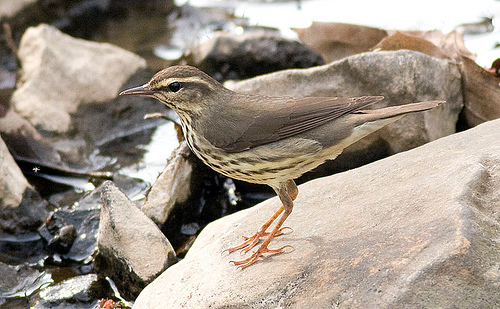
this bird has a grey feathers, a white and black spotted belly and orange feet.
the bird is grey with a speckled body and long orange tarsals.
this little bird has tan and black spots on its breast and it's head, wings, and tail are grey.
the grey bird has an interesting grey and yellow patter on its belly and crown.
a medium sized bird that has a cream belly that has stripe patternsa brown bird with black and brown feathers on its belly.
this bird is white and light brown in color, with a skinny beak.
this bird is brown and white in color, with a black beak.
this bird has wings that are brown and has a spotted belly
this bird has wings that are brown and has a striped bill
Species: Louisiana Waterthrush